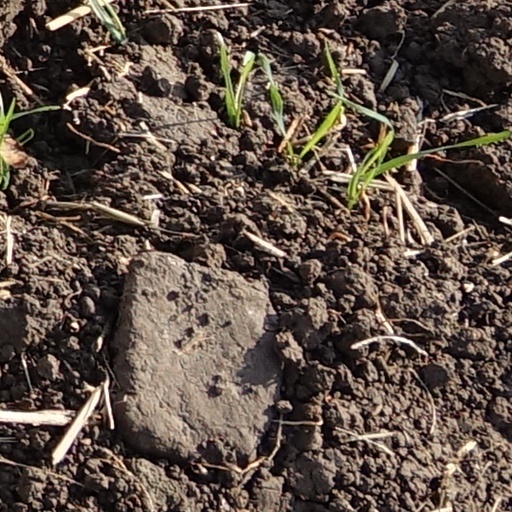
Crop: wheat